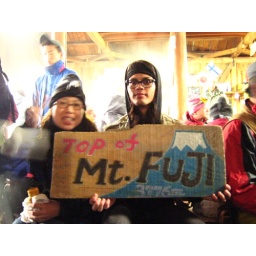
the girl was just sitting next to me... what the hell, get in the picture!